Wechsel

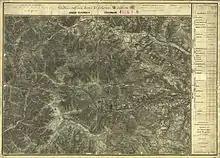
The "Hohe Umschuß" (below left) around 1873 (photograph by the Landesaufnahme)

The Wechsel is part of the Prealps East of the Mur. It is – apart from the Vienna Woods which are half the height – the easternmost range in the Alps. Its highest point, at , is the "Hochwechsel", formerly called the "Hoher Umschuss", at the top of which is the Wetterkoglerhaus, an Alpine Club hut belonging to the Austrian Alpine Club. From there the crest of the mountains runs northwest to the "Umschußriegel" continuing to the "Schöberlriegel", and east to the "Niederwechsel".